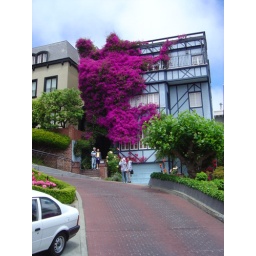
This fushia flower also grows around the city; here it nearly covered half the house